Saru Jayaraman

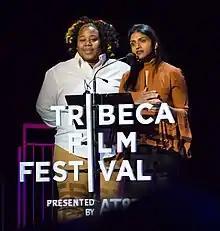
Jayaraman (right) speaks at a Time's Up event in 2018

Jayaraman was named "SF Chronicle Visionary Of The Year" in 2019 and listed in CNN's "Top10 Visionary Women". She was named a Champion of Change by the Obama administration in 2014, and was awarded a James Beard Foundation Leadership Award in 2015. She was named one of Crain's New York Business "40 Under 40," 1010 Wins' "Newsmaker of the Year," and New York Magazine's "Influentials" of New York City." In 2018 she was chosen by the National Women's History Project as one of its honorees for Women's History Month in the United States.